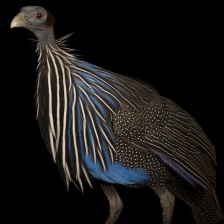
Species: VULTURINE GUINEAFOWL
Scientific name: ACRYLLIUM VULTURINUM